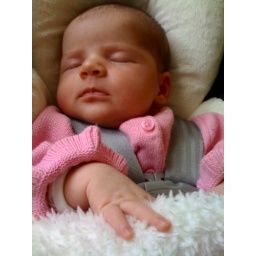
More of Elinor in the car seat